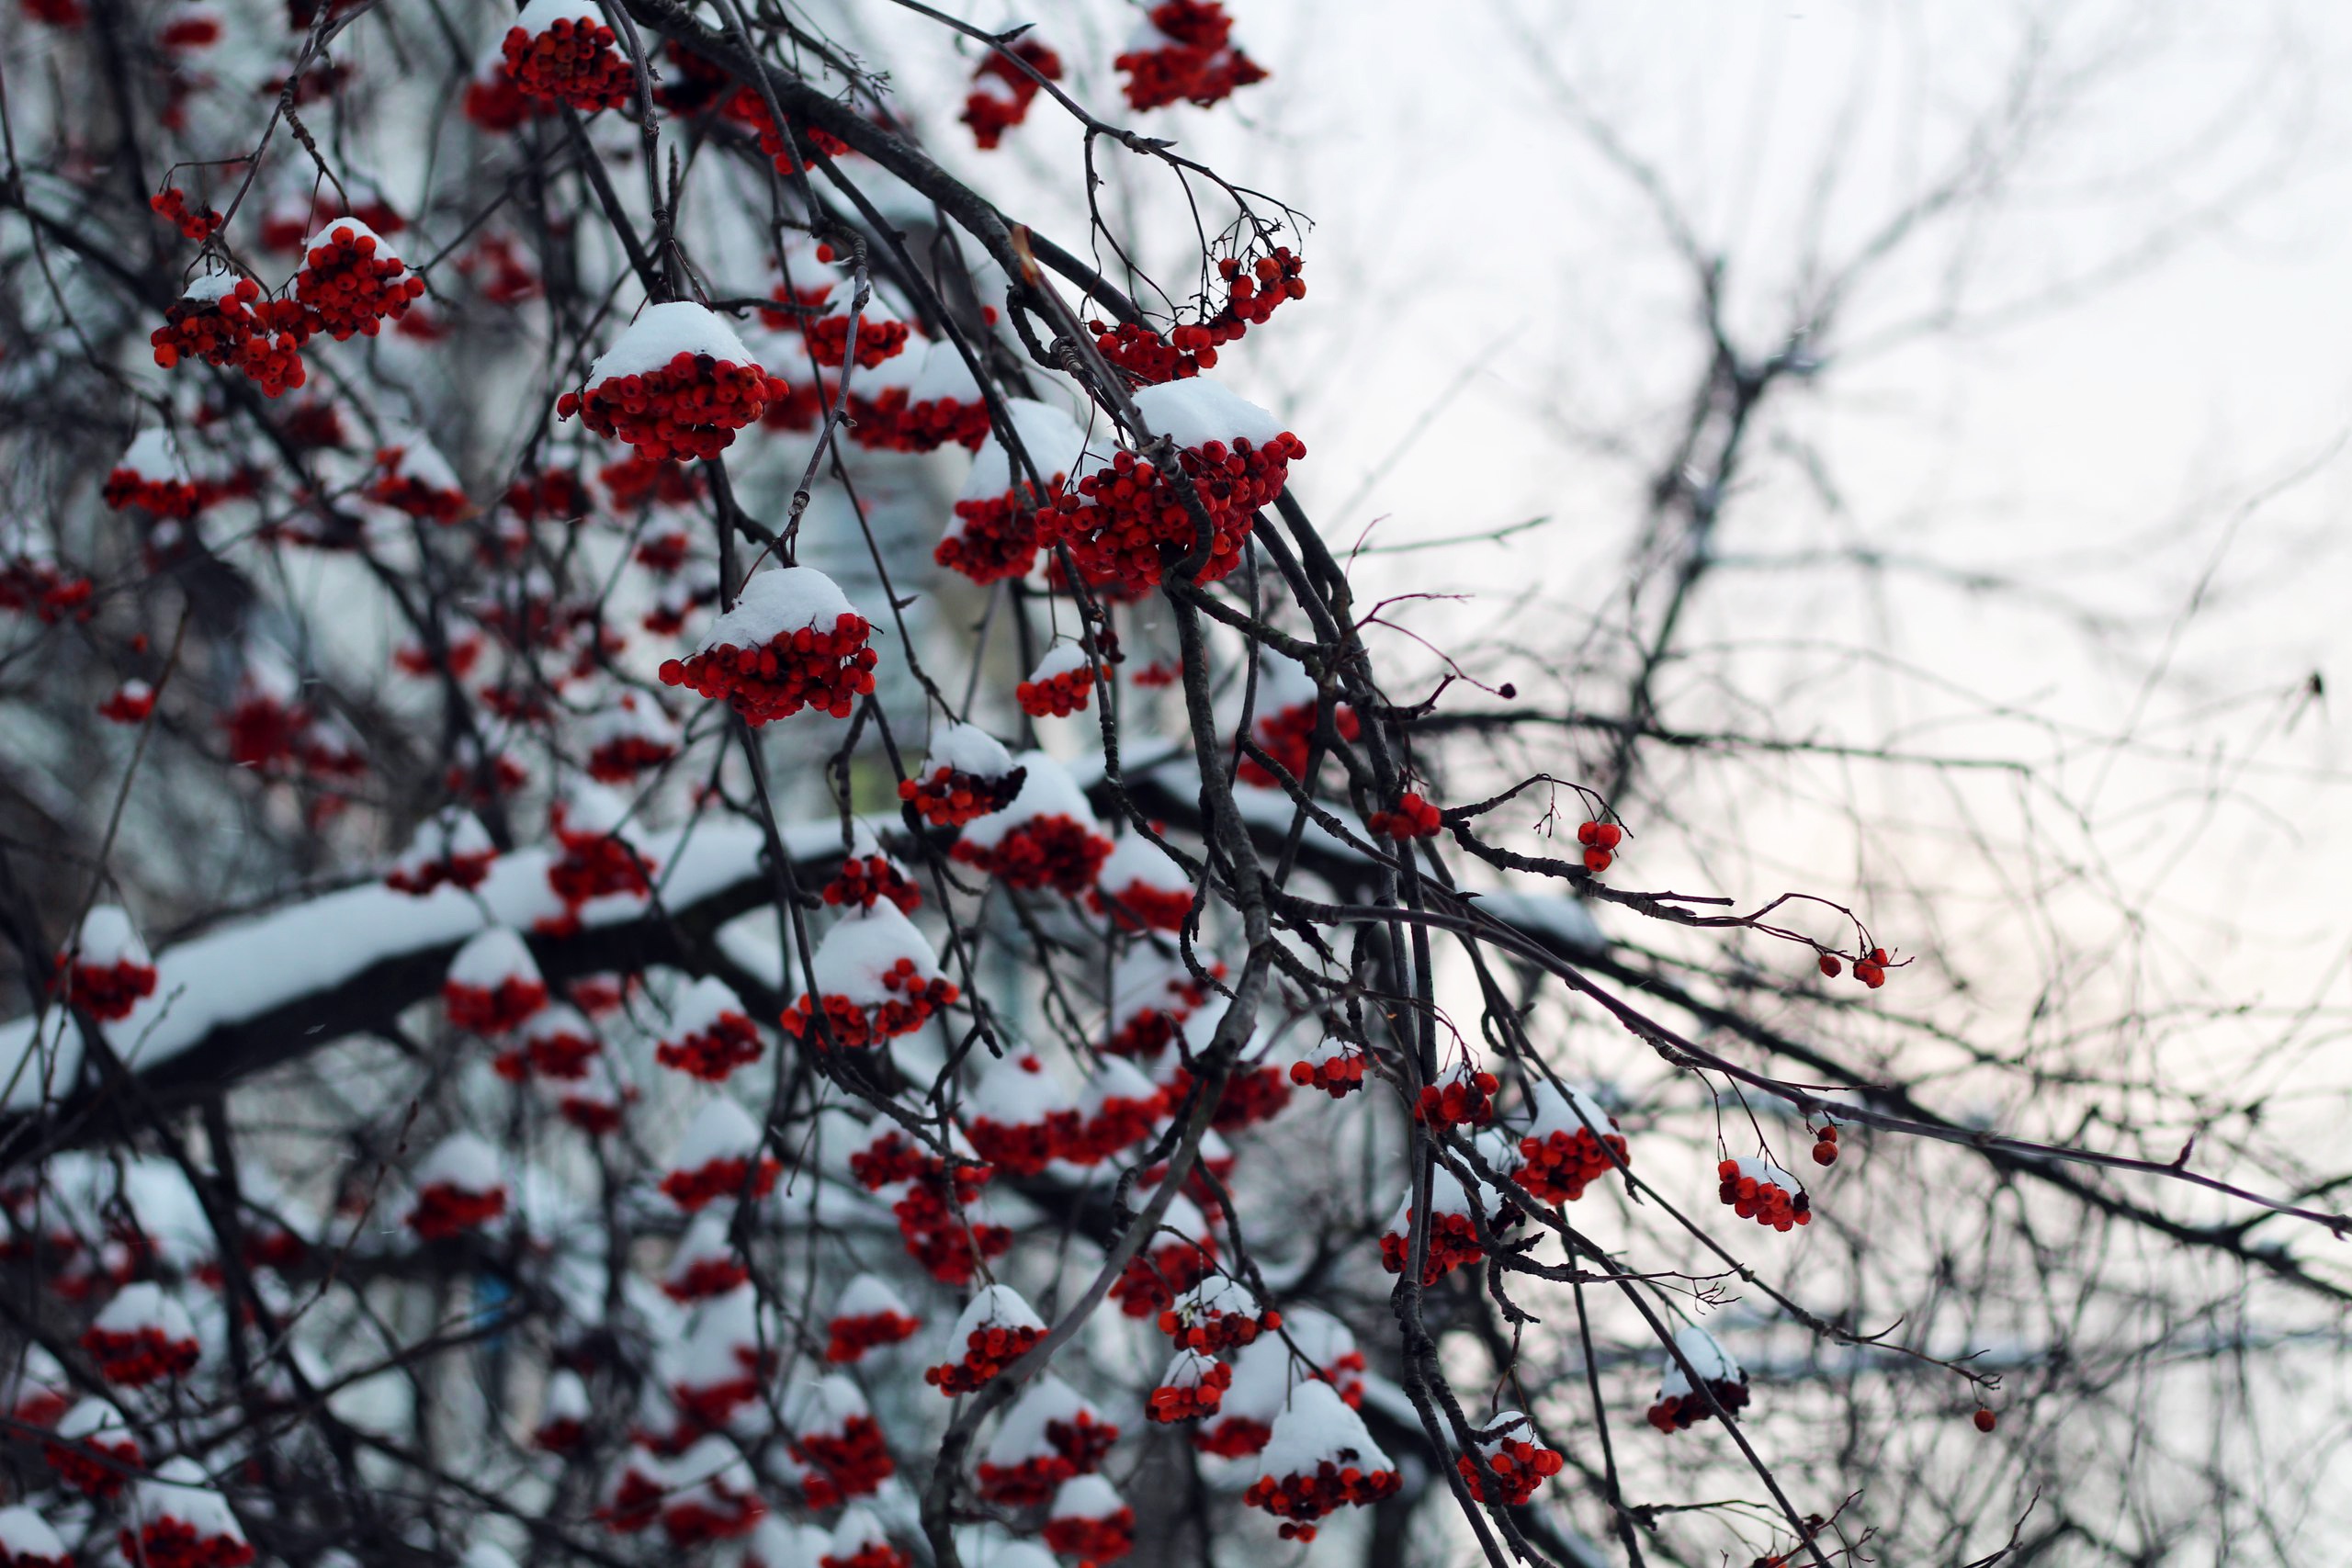
tree, branch, snow, winter, plant, leaf, flower, frost, ice, spring, red, weather, season, twig, freezing, woody plant